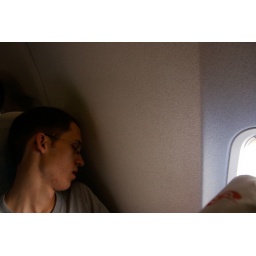
Adam sleeping by the much-coveted window seat on our flight from Beijing to Mongolia. The bastard.